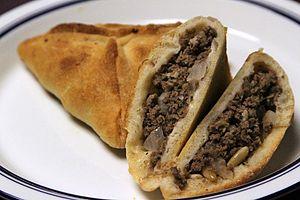
Le fatayer, fata'ir, ou encore fitiir est une pâtisserie salée fourrée avec de la viande, des épinards ou du fromage. Il est issu de la cuisine levantine. Ce plat se retrouve dans la plupart des pays du Moyen-Orient.